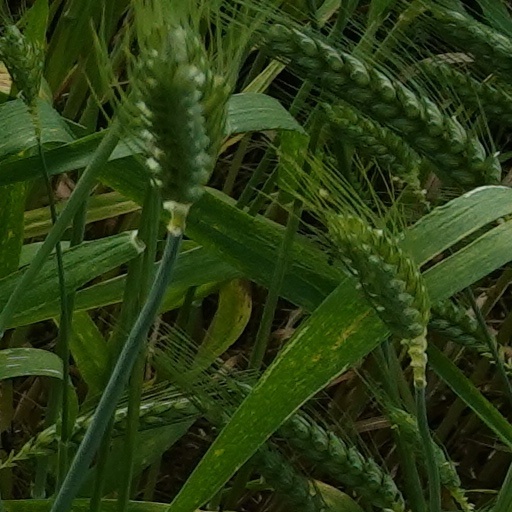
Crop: wheat